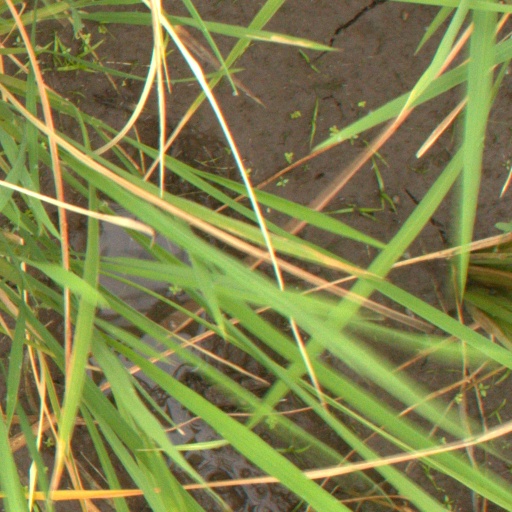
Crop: rice